T (SEPTA Metro)

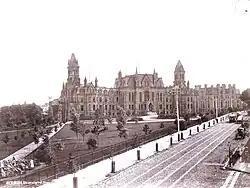
College Hall and Logan Hall on the campus of the University of Pennsylvania, as viewed from Woodland Avenue c. 1892.

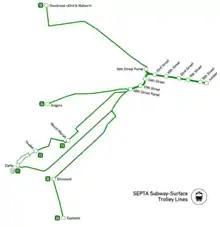
Schematic map of subway–surface branches and termini

The T is a remnant of the far more extensive streetcar system that developed in Philadelphia after the arrival of electric trolleys in 1892. Several dozen traction companies were consolidated in 1902 into the Philadelphia Rapid Transit Company. The PRT funneled the West Philadelphia lines into subway tunnels as they approached the city center. After the PRT declared bankruptcy in 1939, it was reopened as the Philadelphia Transportation Company (PTC), which was absorbed into SEPTA in 1968.